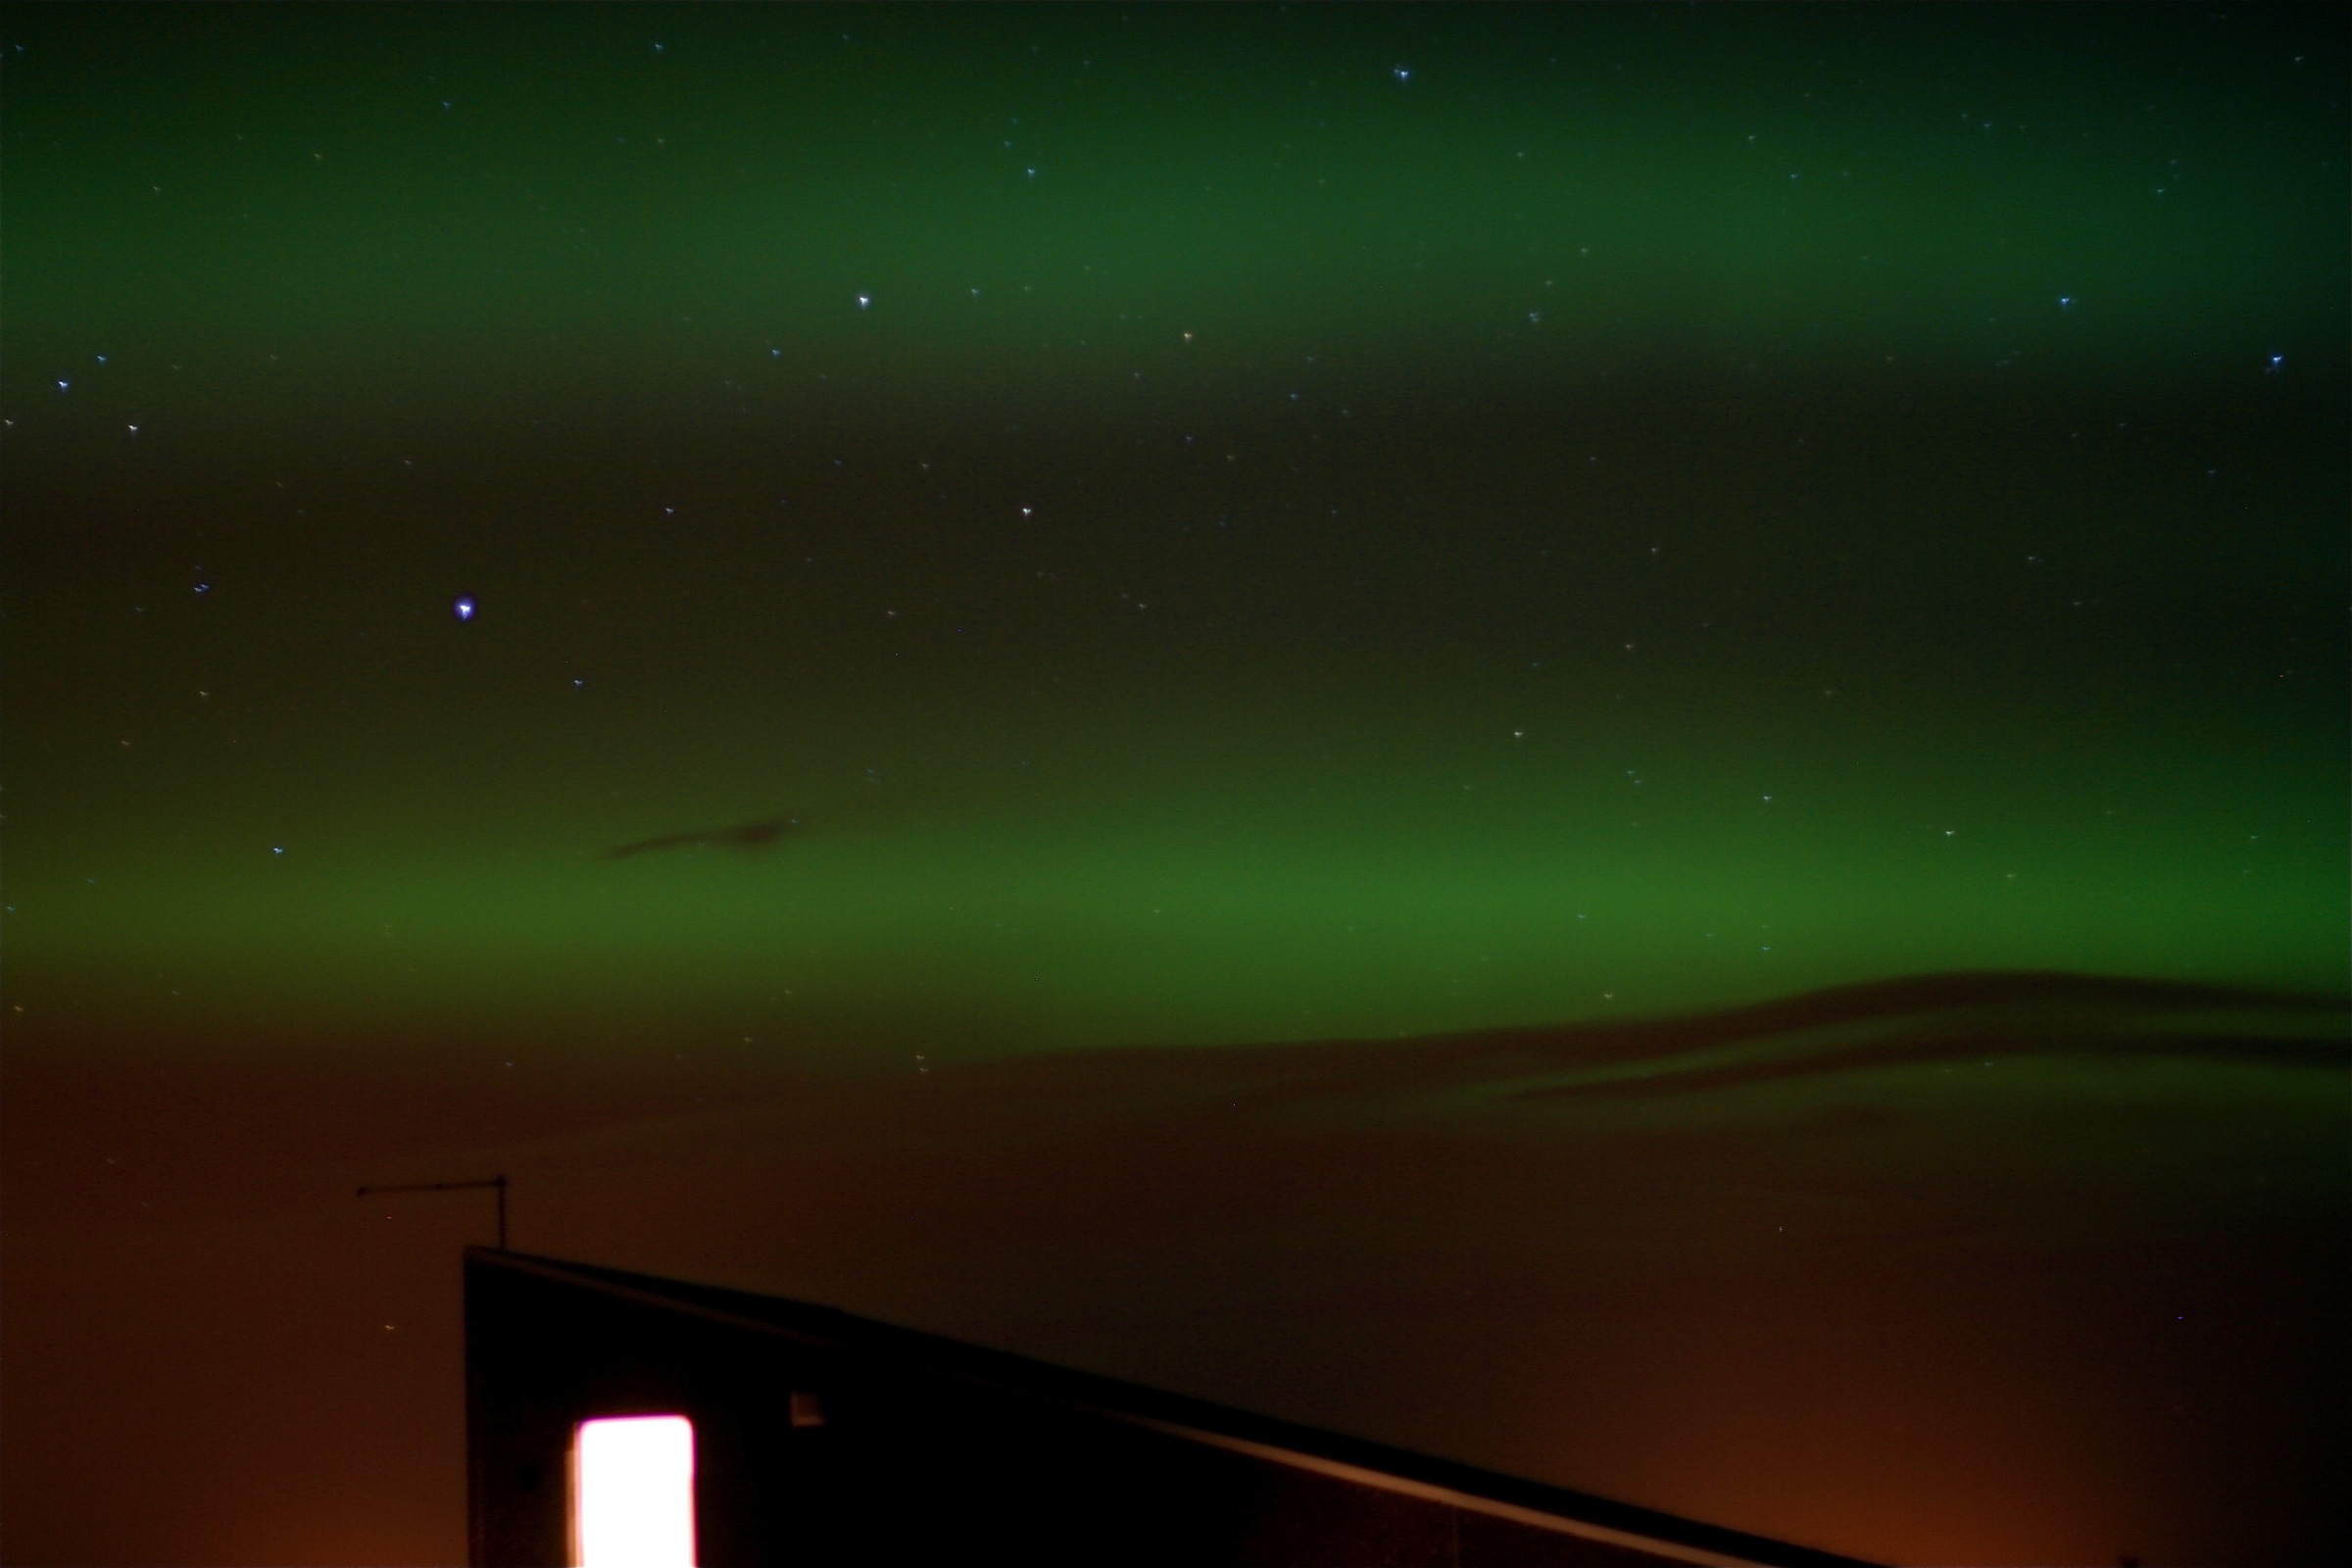
atmosphere, iceland, aurora, northernlights